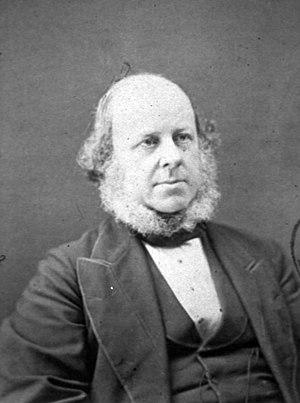
John Braxton Hicks était un médecin anglais qui s'est spécialisé dans l'obstétrique. Il a commencé à exercer au Guy's Hospital Medical School en 1841.